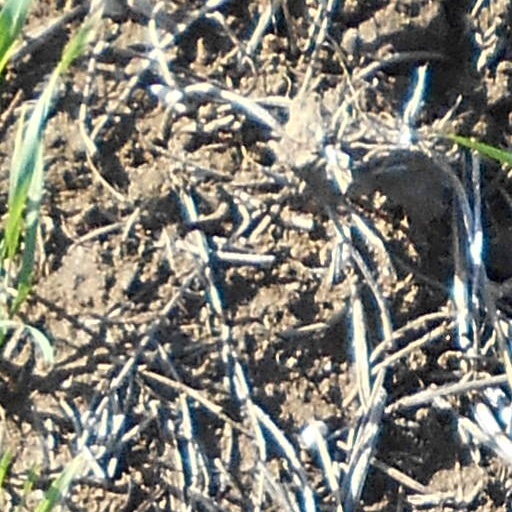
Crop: wheat